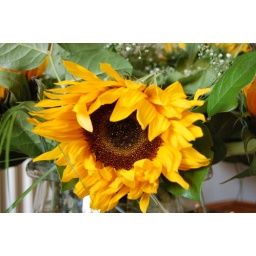
The flower of the moment in the house